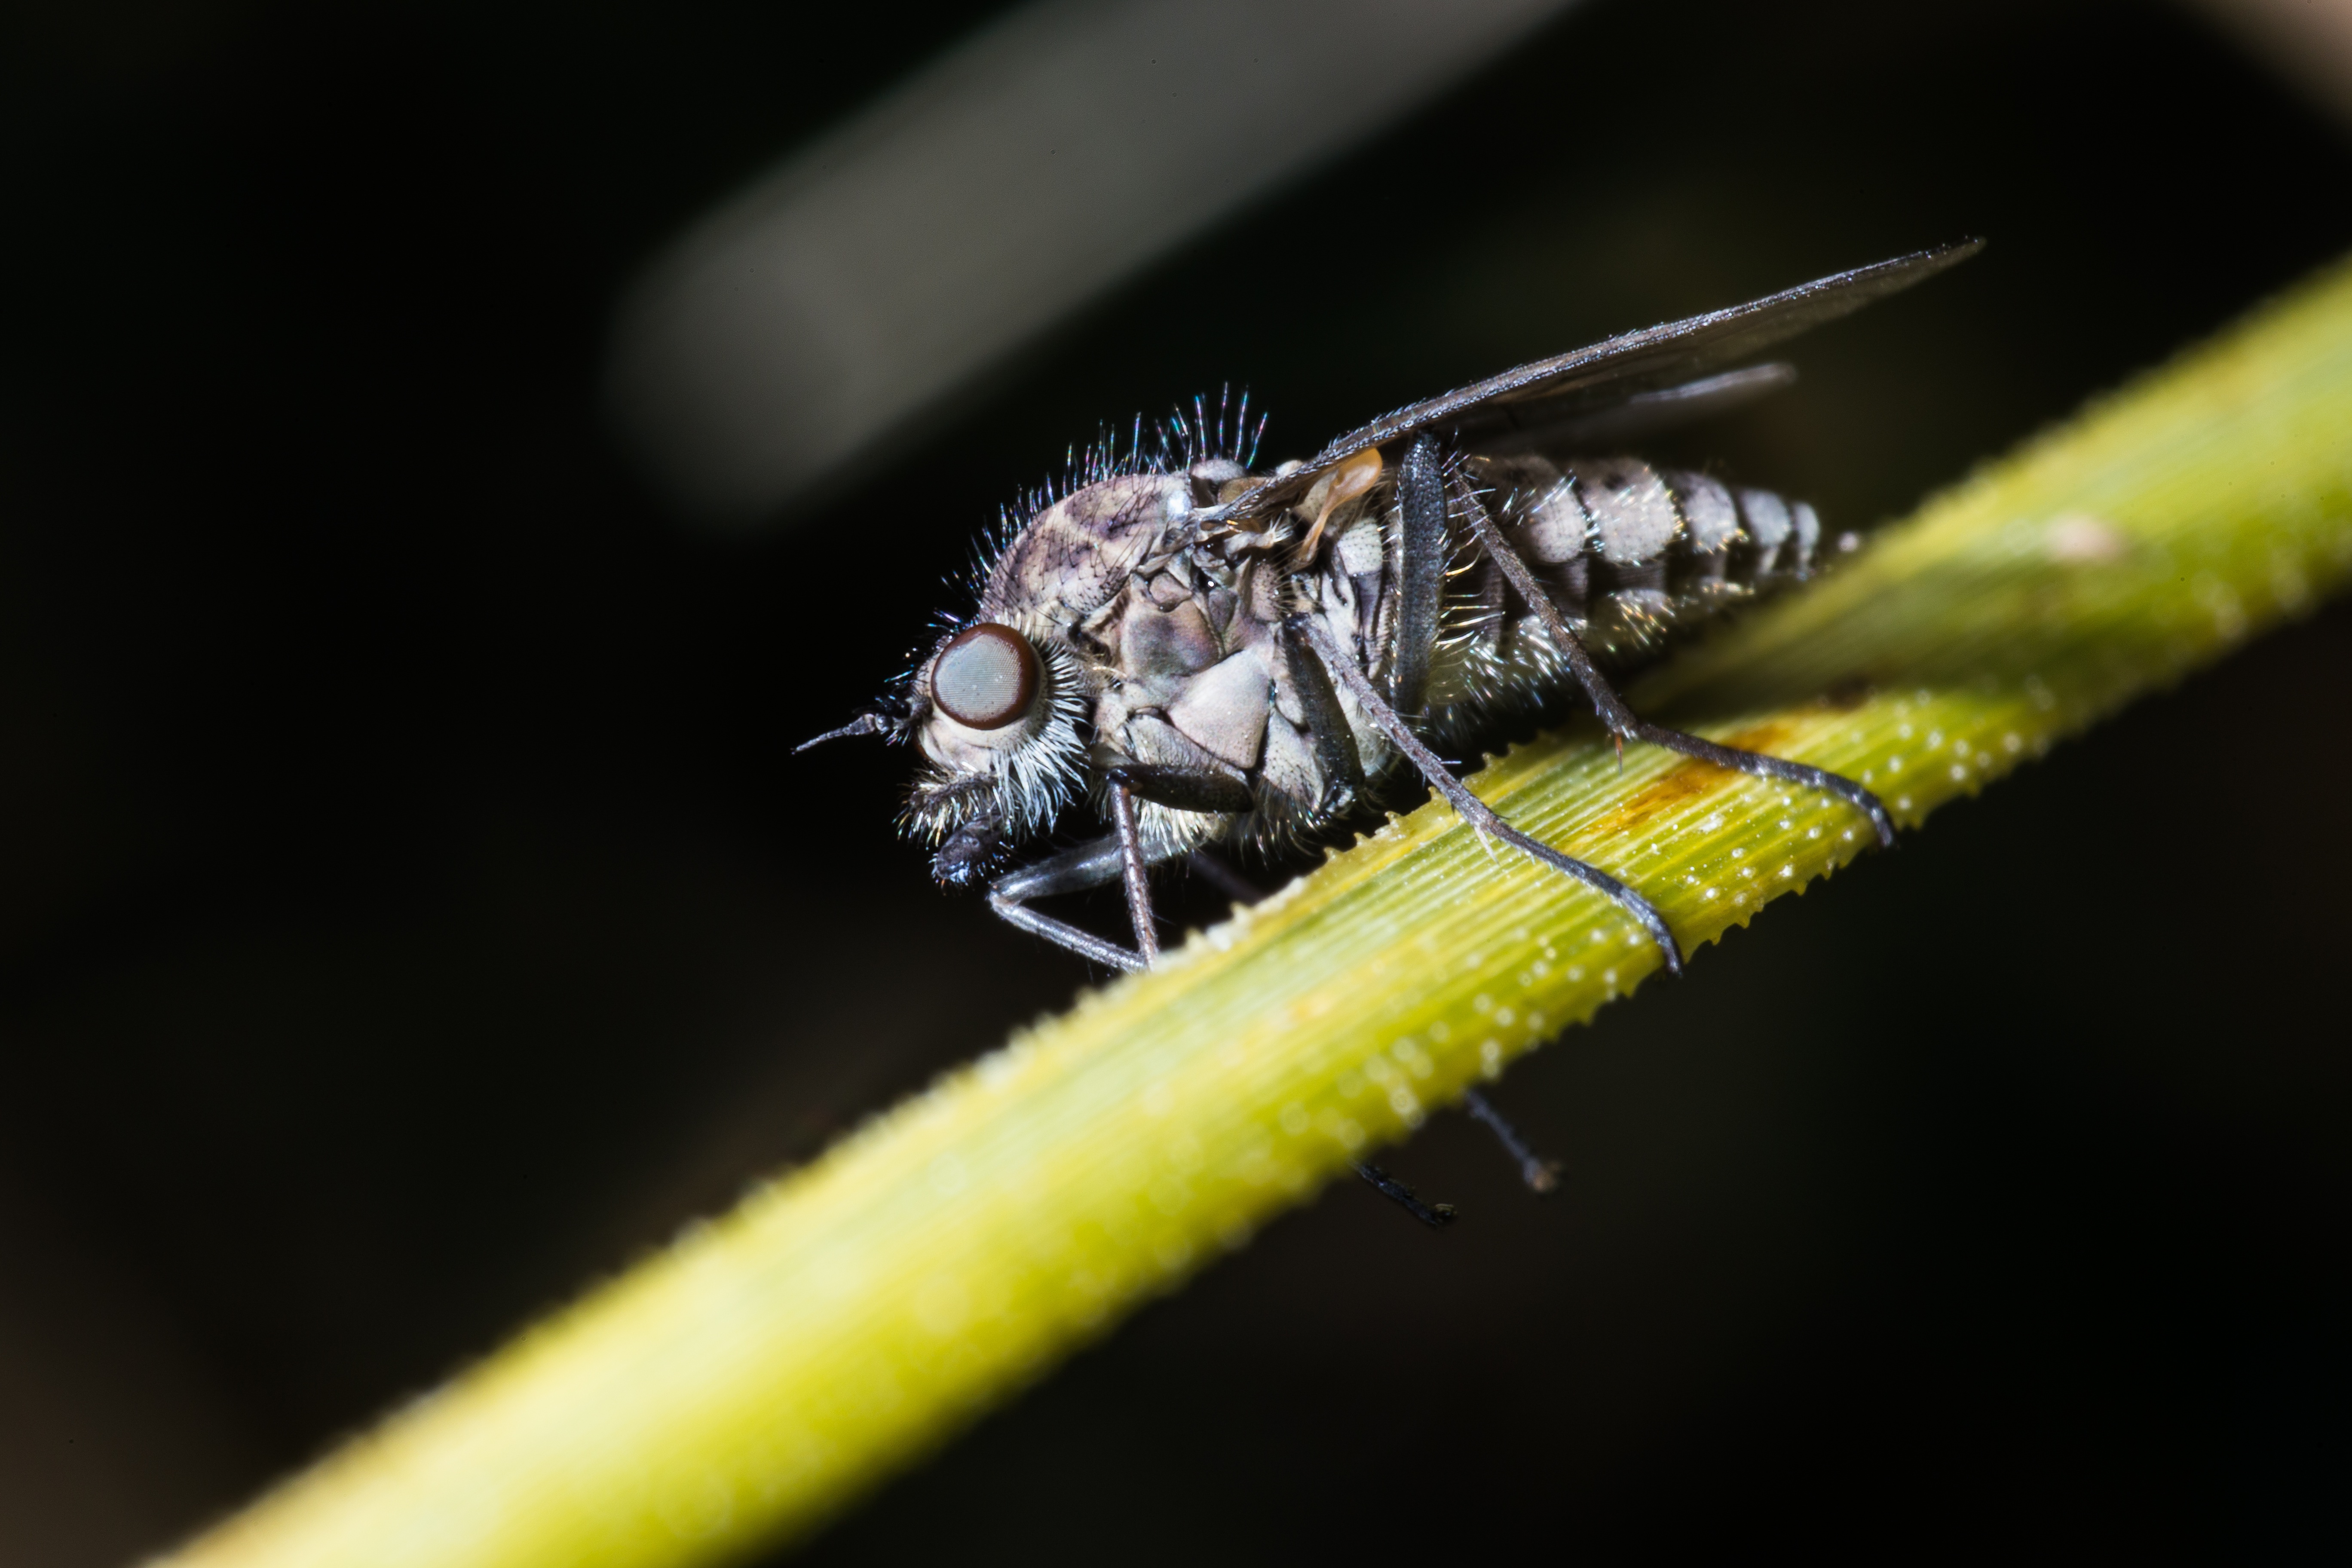
nature, wing, photography, fly, green, insect, fauna, invertebrate, close up, dragonfly, pest, damselfly, macro photography, arthropod, plant stem, dragonflies and damseflies